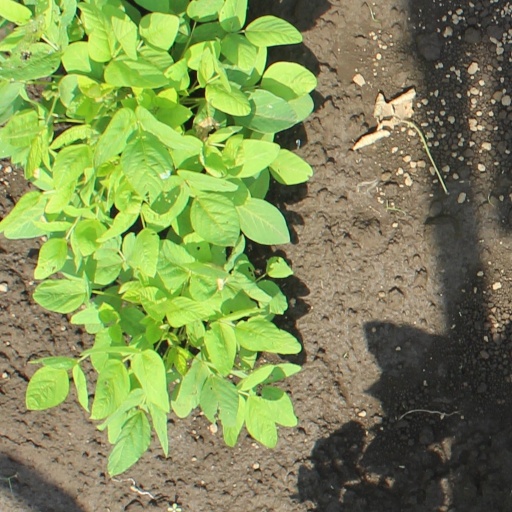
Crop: soybean